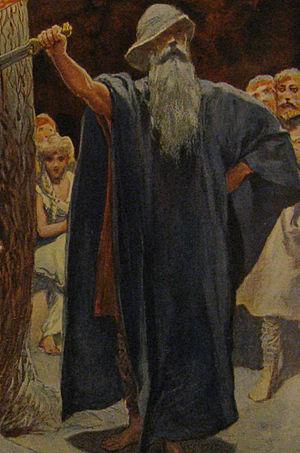
Harbard est un passeur, quelque peu rébarbatif, dans la mythologie germanique. Lorsque Thor, le fils de Odin, souhaite franchir un des fleuves de Élivágar, il appelle Harbard pour être transporté, mais il se fait insulter. Face aux excès de Harbard, Thor s'énerve et dans sa rage, il ne se rend pas compte que Harbard est son père Odin.